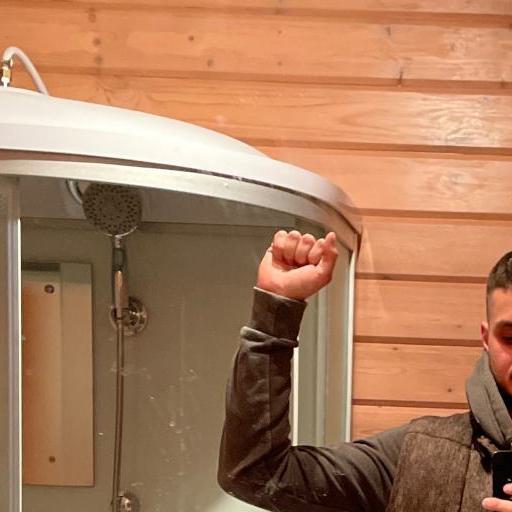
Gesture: fist